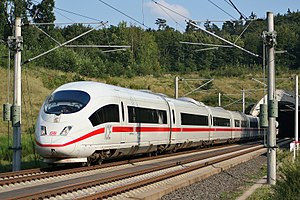
Højhastighedstog / Galleri
Højhastighedstog er tog, der kører på højhastighedsjernbaner med langt mellem stoppene.